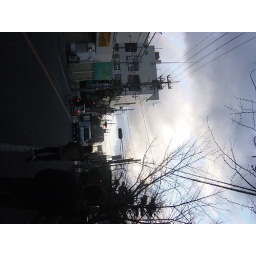
Taking a leisurely stroll in the hotel vicinity hoping to catch office ladies and school girls on the streets